Handbell

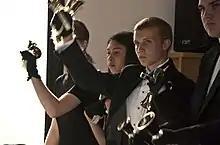
Performance with four-in-hand technique

In the four-in-hand technique, the ringer hold two bells in one hand with the clappers at right angles to each other. This allows the ringer to either move the hand normally ("ring" – primary bell) or ring knuckles-first ("knock" – secondary bell) to ring two bells independently with the same hand (for a total of four bells when ringing with both hands). The two bells can also be played simultaneously by holding the wrist at a 45° angle. In large ensembles, four-in-hand is typically used to ring multiple positions or pick up accidentals.